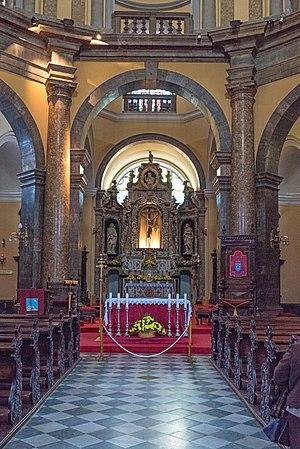
La cathédrale Saint-Guy de Rijeka est une cathédrale catholique romaine située à Rijeka, en Croatie.